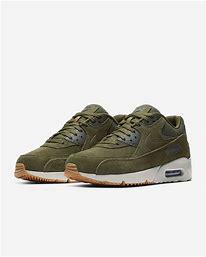
Brand: Nike
Model: Air Max 90 Sale